The Ashes, Endon

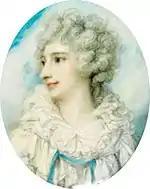
Jane Debank who married William Sneyd

Before the Dissolution of the Monasteries in 1538 “The Ashes” paid its tithes to the Cistercian monks at Dieulacres Abbey. In 1561 Hugh Bentley bought the property with his wife Margaret. When he died his son John Bentley inherited the house. He and his wife Ellen Bowyer had only one child Ursula who was his sole heir. In 1612 she married John Bellot (1592-1659) of Moreton and so when John Bentley died in 1638 “The Ashes” was passed into the Bellot family. On John's death in 1659 his son Sir John Bellot (1619-1674) became the owner. It is believed that either he or his father is the builder of the current house.